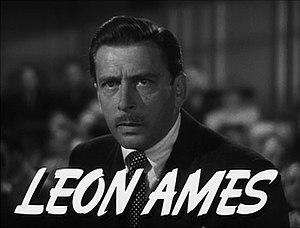
Leon Ames est un acteur américain né le 20 janvier 1902 à Portland dans l'Indiana aux États-Unis, mort le 12 octobre 1993 à Laguna Beach en Californie.
Le facteur sonne toujours deux fois est un film américain de Tay Garnett sorti en 1946, d'après le roman éponyme de James M. Cain publié en 1934.